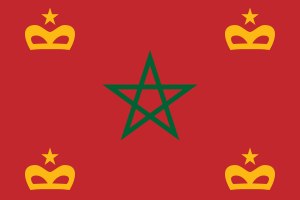
Marokkos flag
Marokkos orlogsflag
Marokkos flag er et rødt flag med et grøn pentagram i midten. Størrelsesforholdet er 2:3. Skønt dagens flag blev taget i brug ved Marokkos uafhængighed fra Frankrig i 1956, har det også en langt ældre historie.